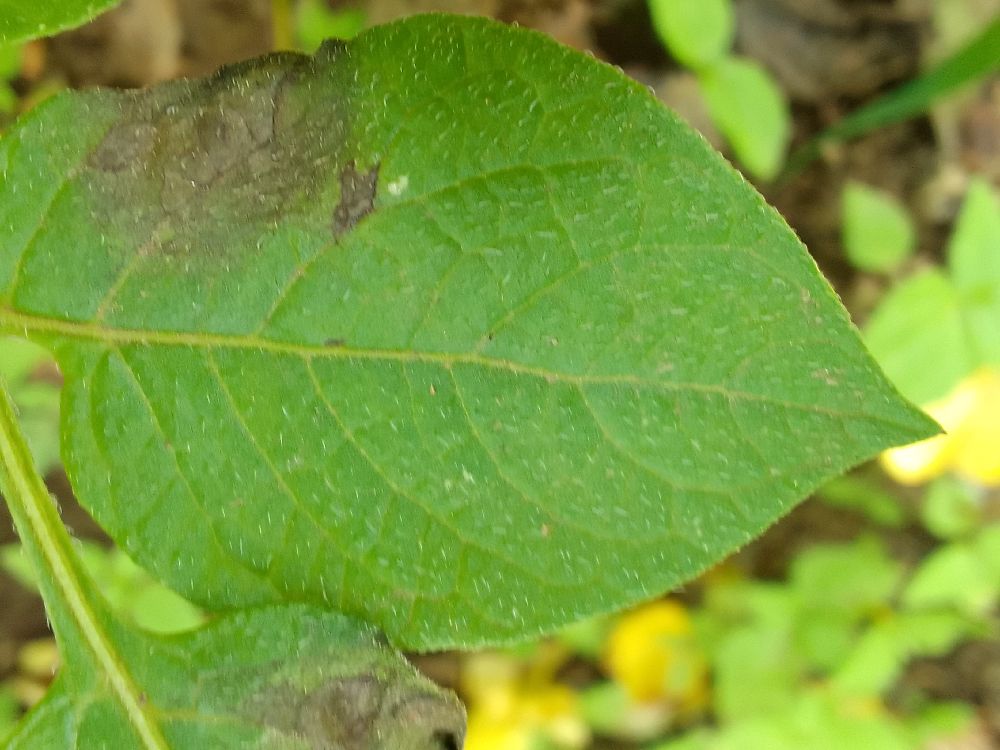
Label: Late blight